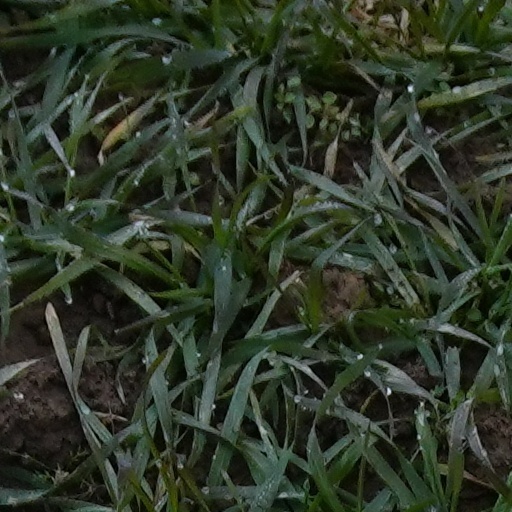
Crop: wheat